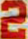
Number: 2